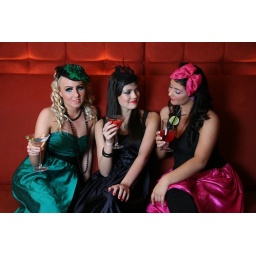
I like the expression on the girl in the green dress. She accted a little classy.